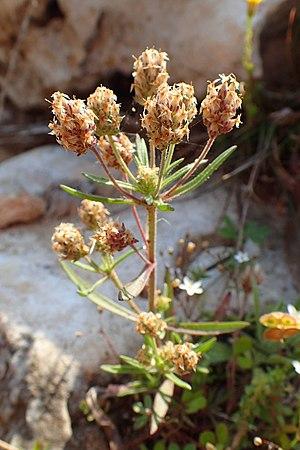
Plantago afra est une plante herbacée de la famille des Plantaginaceae, croissant dans les régions sèches du bassin méditerranéen et d'Asie occidentale. Elle est cultivée pour sa graine utilisée pour ses propriétés laxatives ou adoucissantes.